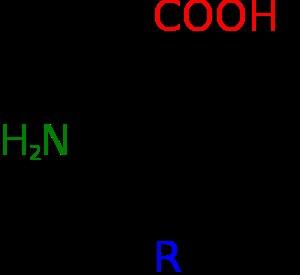
La projection de Fischer est associée au nom d'Hermann Emil Fischer qui utilisa ce type de représentation dans ses études pionnières en chimie des sucres.